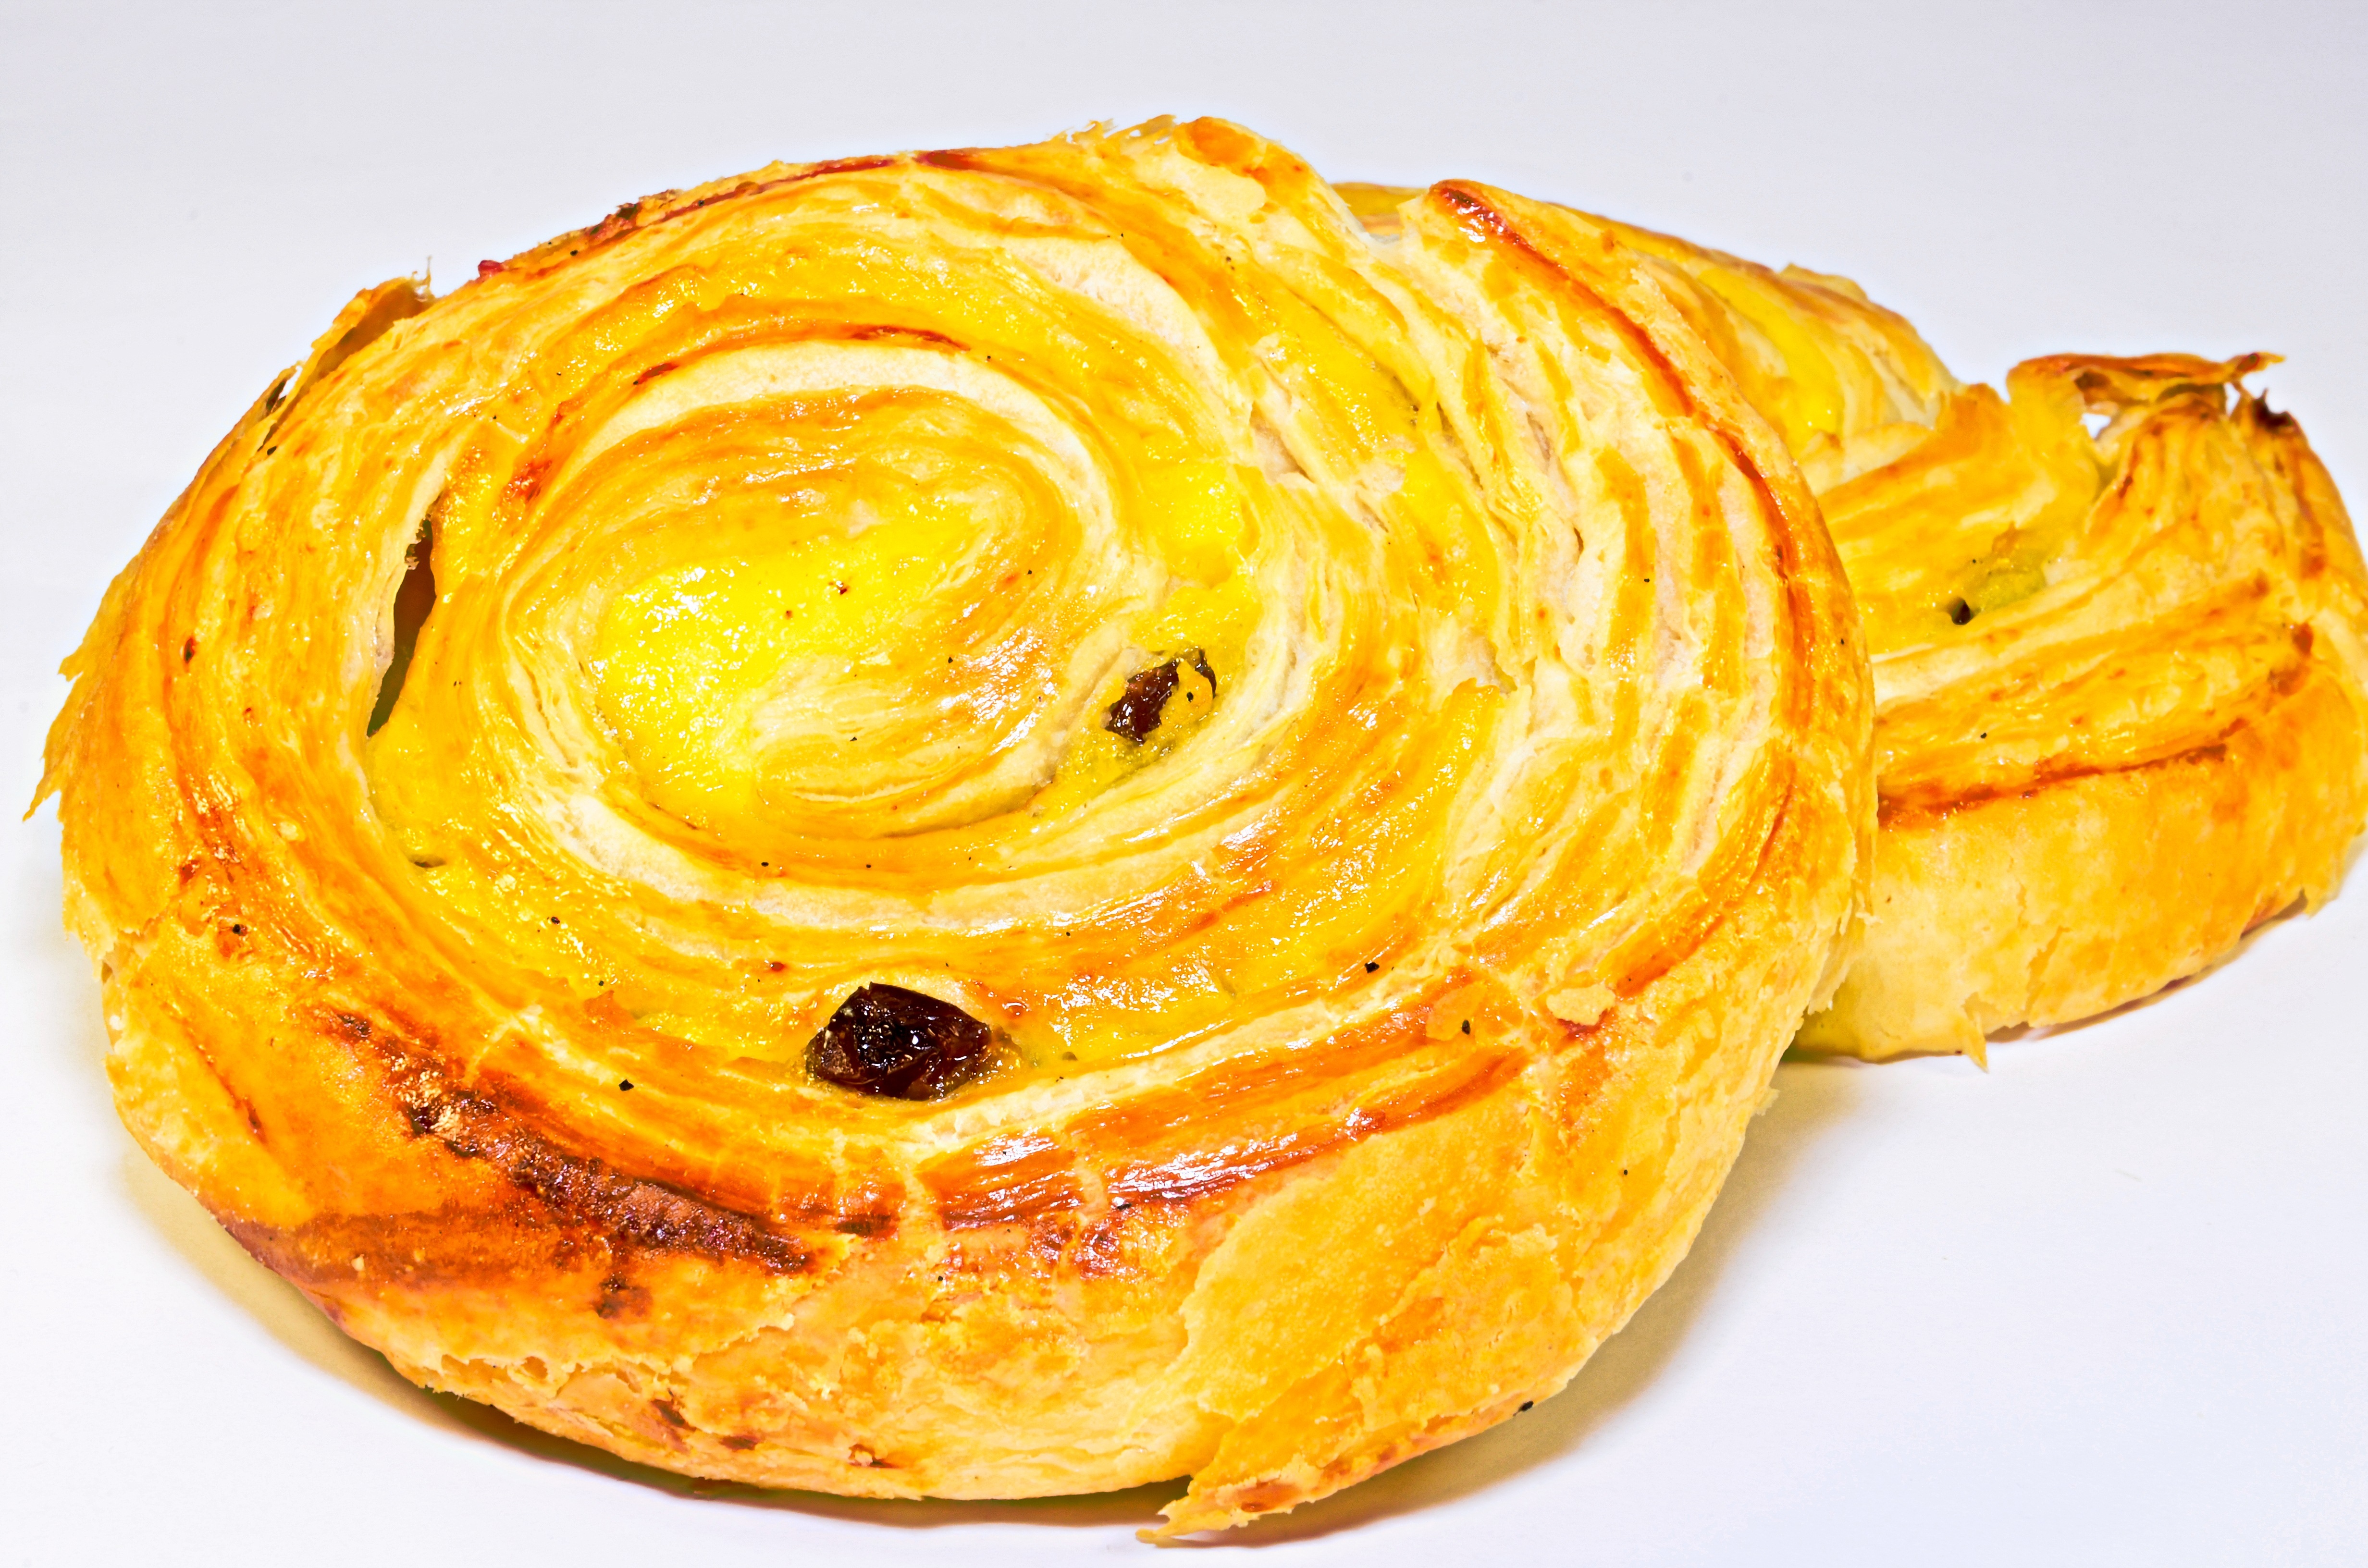
dish, food, produce, yellow, breakfast, baking, dessert, cuisine, bread, pastry, baked, bun, calabaza, sweetness, baked goods, cakes, the cake, pastry shop, raisins, junk food, danish pastry, cha ka, sweet cake, the sweetness, zawijak, snack food